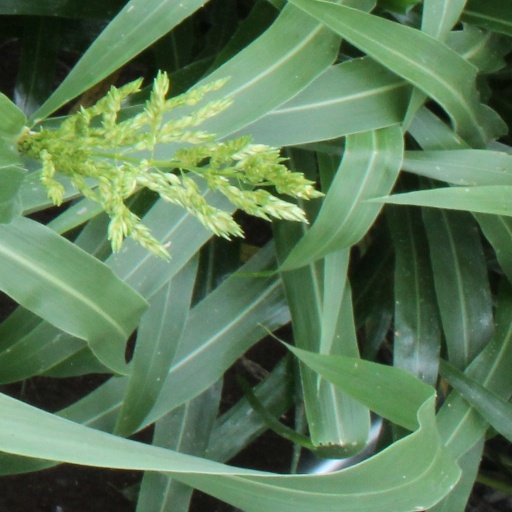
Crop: sorghum